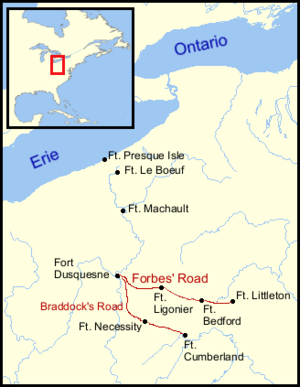
La guerre de la Conquête est le nom donné au Québec au théâtre militaire nord-américain avant et pendant la guerre de Sept Ans. Aux États-Unis, on désigne fréquemment ce conflit sous l'appellation de French and Indian War. Elle voit s'affronter les Français, leurs milices de la Nouvelle-France et leurs alliés amérindiens d'un côté, et les Britanniques, leurs milices américaines et leurs alliés iroquois de l'autre, pour la domination coloniale de l'Amérique du Nord. Les hostilités commencent en 1754, deux ans avant le déclenchement de la guerre de Sept Ans en Europe, lors d'accrochages dans la vallée de l'Ohio.
La bataille de la Monongahela est une victoire française qui met un terme à l'expédition Braddock, lors d'une tentative britannique infructueuse visant à prendre Fort Duquesne aux Français pendant l'été 1755 dans les mois qui précèdent la déclaration de la guerre de Sept Ans. L'expédition tient son nom du général Edward Braddock, qui commande alors les forces britanniques et y laisse la vie. La défaite de Braddock lors de cette bataille de la Monongahela est un revers majeur pour les Britanniques lors des premières étapes de la guerre avec la France. La défaite a vraisemblablement influencé la décision de déporter les Acadiens de la Nouvelle-Écosse.